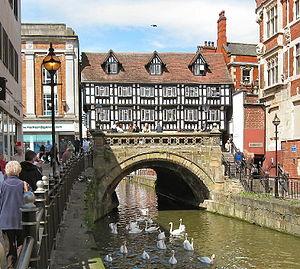
Cet article recense les ponts bâtis en Europe. Un pont bâti est un pont sur lequel sont érigées une ou plusieurs structures, en plus de sa fonction de support à une voie de communication.
Le High Bridge à Lincoln, en Angleterre, est le pont du Royaume-Uni le plus vieux qui soutient encore des bâtiments Il fut construit vers l'an 1160 avant de porter une chapelle en 1235, dédiée à Thomas Becket et ôtée en 1762. La rangée de boutiques date de 1550. Ce type de pont était fréquent au Moyen Âge, le plus célèbre étant le London Bridge, mais la plupart furent depuis démolis, car ils obstruaient l'écoulement des rivières et compliquaient la navigation.